Sunda Kingdom

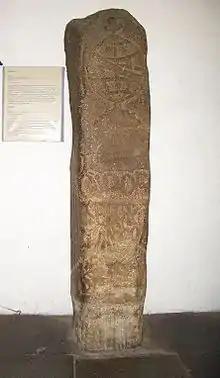
"Padrão" of Sunda Kalapa (1522), a stone pillar with a cross of the Order of Christ commemorating a treaty between Portuguese Kingdom and Hindu Sunda Kingdom, at National Museum of Indonesia, Jakarta.

In many historical sources, including manuscripts, inscriptions, as well as foreign historical accounts from